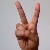
The image shows a hand gesture representing the letter 'V' in Indian Sign Language.